Portsmouth, Virginia

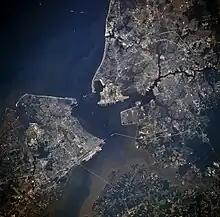
Newport News, Hampton, Portsmouth, and Norfolk, seen from space in July 1996. Portsmouth is in the center-right portion of the photo. North is at left.

According to the U.S. Census Bureau, Portsmouth has a total area of , of which is land and (28.0%) is water. The city is in the Hampton Roads region of Virginia, and is bisected by the West Branch of the Elizabeth River which flows from neighboring Suffolk. The region is known for its roadstead and low-lying coastal plains. The Hampton Roads region is the 37th-largest metropolitan area in the United States. Several creeks run through the city, including Scott Creek, Owens Creek, Paradise Creek, and Baines Creek, which are tributaries of the Elizabeth River.